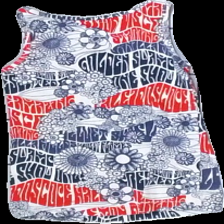
View: back
Type: Trousers
Category: Children
Brand: H&M
Colors: Blue, White, Red
Material: 100% Viscose
Pattern: Other
Cut: Regular
Size: 110
Price range: 50-100
Recommended usage: Reuse
Description: Patterned top